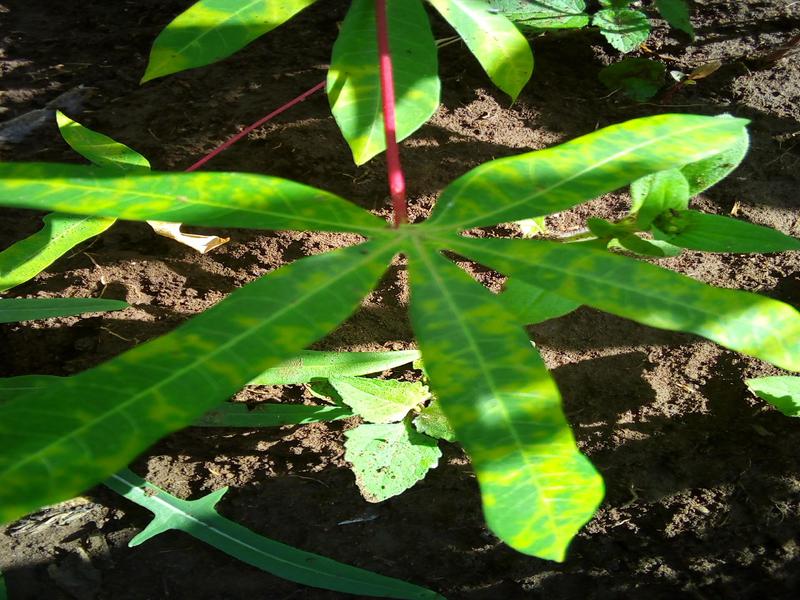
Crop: cassava
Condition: brown_streak_disease